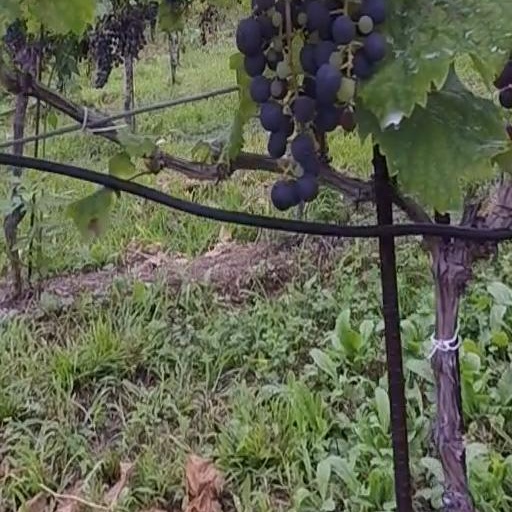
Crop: grape